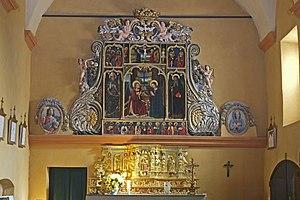
Retable de Louis Bréa dans l’église de la Nativité de Lieuche.
Lieuche est une commune française située dans le département des Alpes-Maritimes, en région Provence-Alpes-Côte d'Azur.